The Lullaby (1924 film)

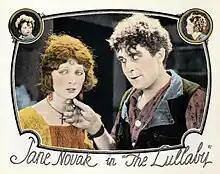
Lobby card

The Lullaby is a 1924 American silent drama film directed by Chester Bennett and starring Jane Novak, Robert Anderson, and Fred Malatesta. The story recounts a man being hung and his pregnant wife sent to prison.